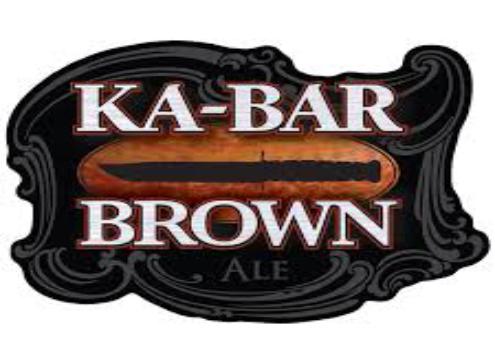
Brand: ka-bar
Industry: Others